Veranoa Hetet

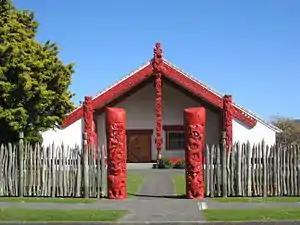
Waiwhetū Marae in Lower Hutt, Wellington

Hetet has received funding from Creative New Zealand for the development of new works and travel. In 2014 she received a substantial arts grant to produce works for an exhibition at The Dowse Art Museum. She has exhibited and travelled widely, including a 2014 one-month residency on St Helena, researching and teaching about extracting muka from the flax which has grown on the island since the mid-1900s.